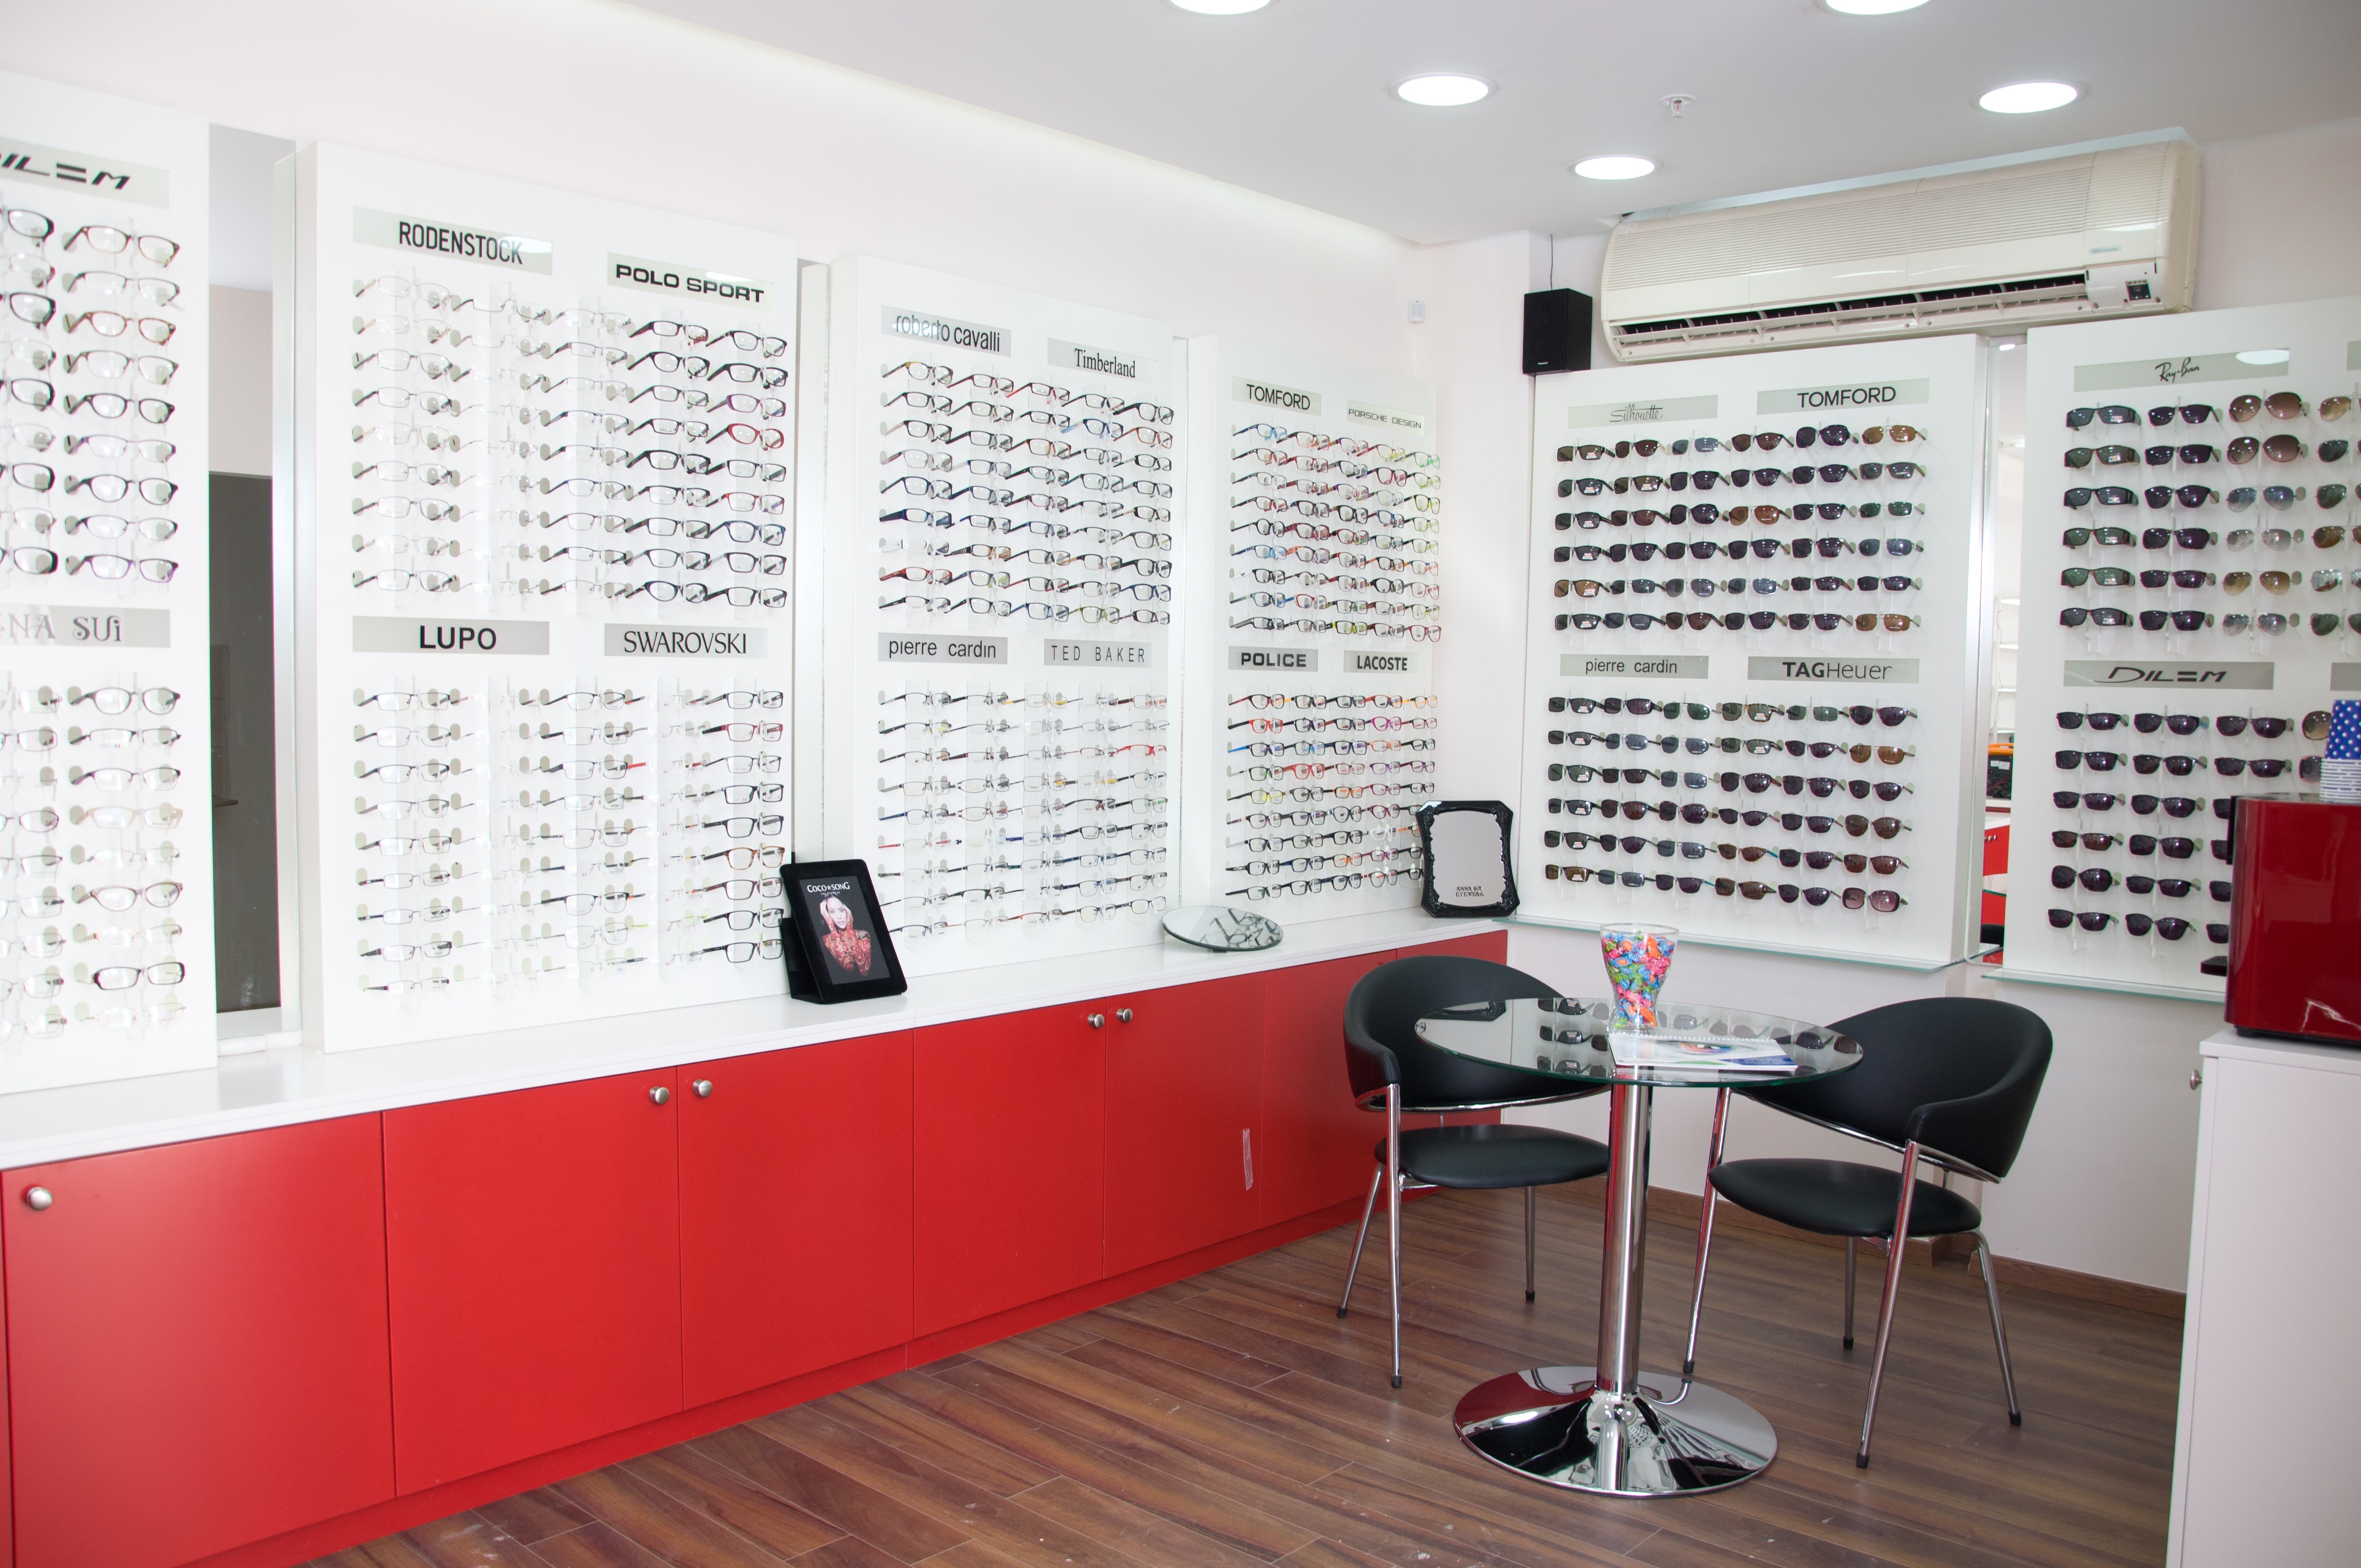
store, office, interior design, brand, optometrist, design, display, eye, eyesight, optician, window covering